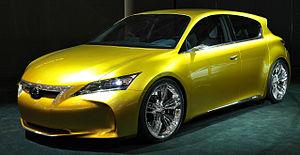
La Lexus LF-Ch est un concept-car qui préfigure la CT, concurrente des Audi A3 et BMW Série 1. Cette berline compacte dispose de moteurs essence, Diesel et hybride.